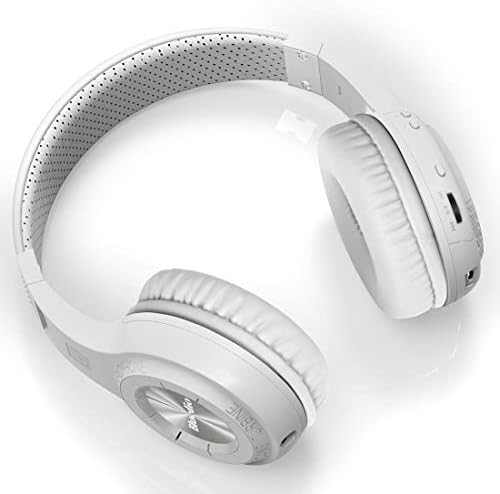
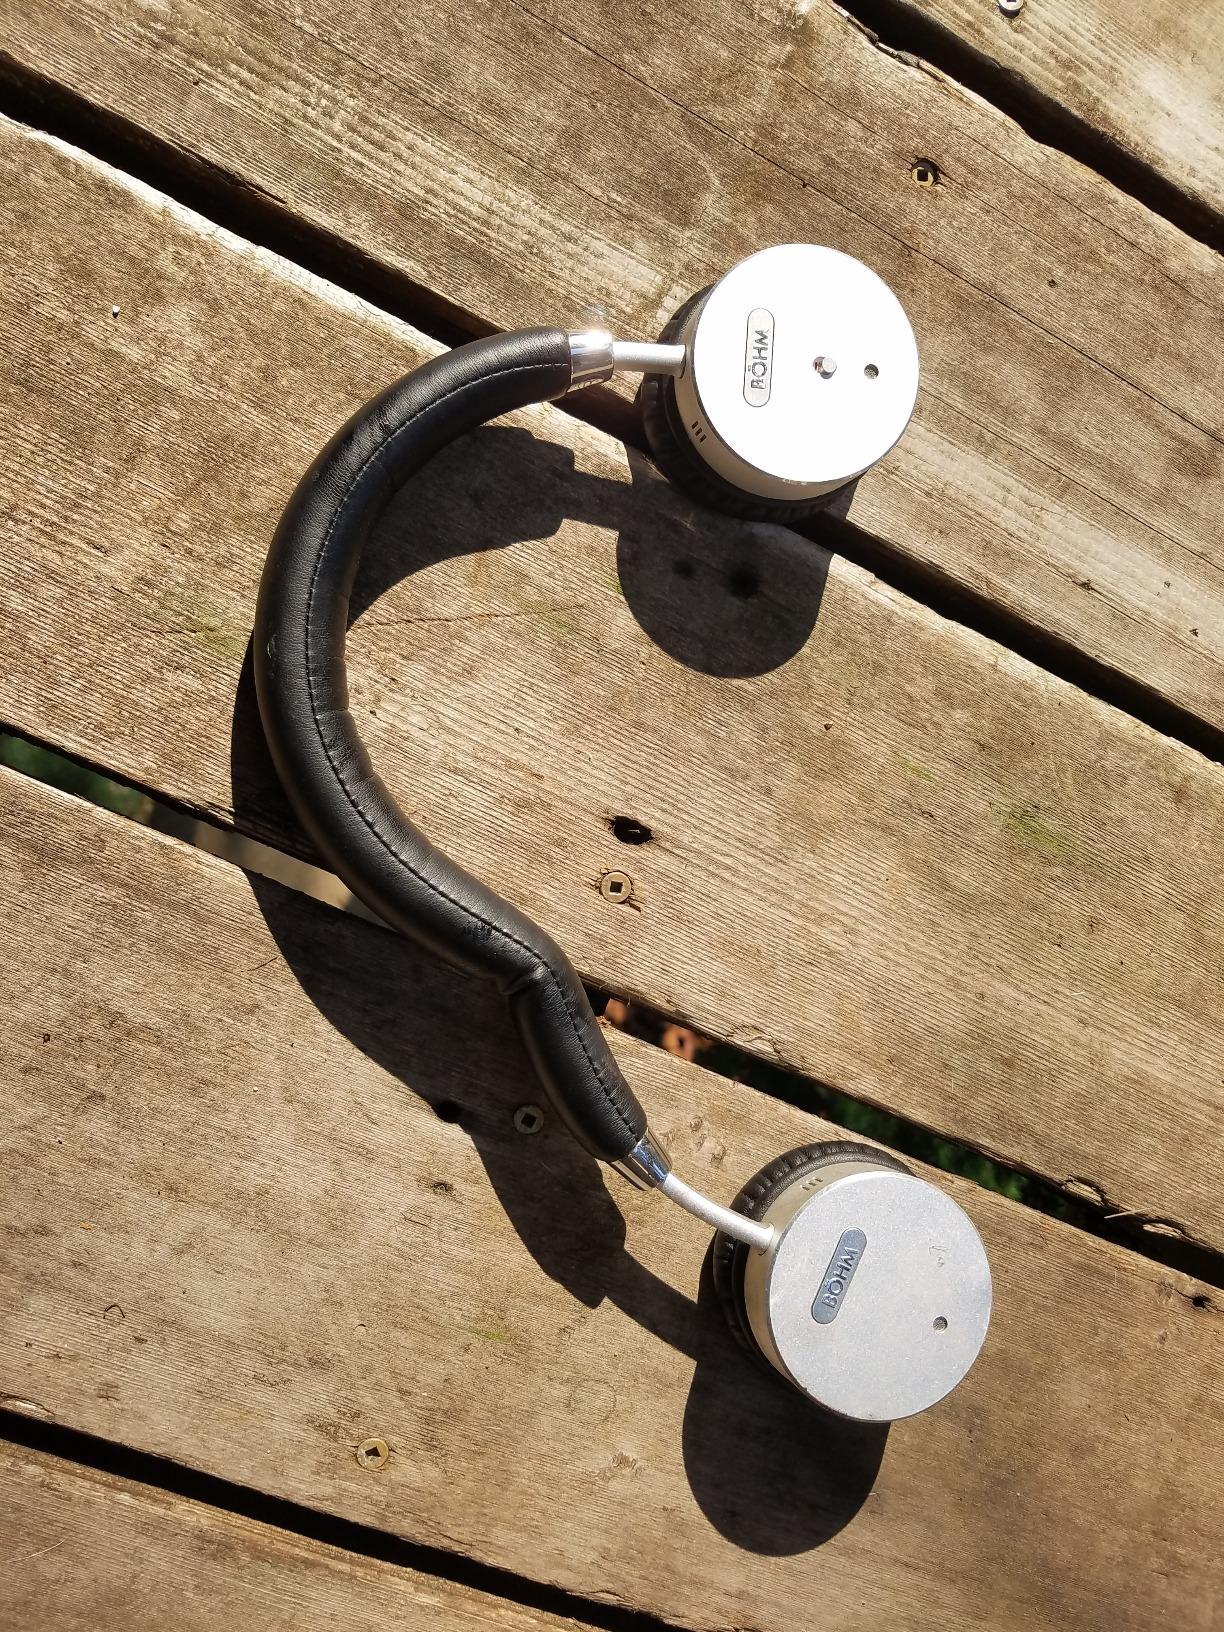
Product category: headphones
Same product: no